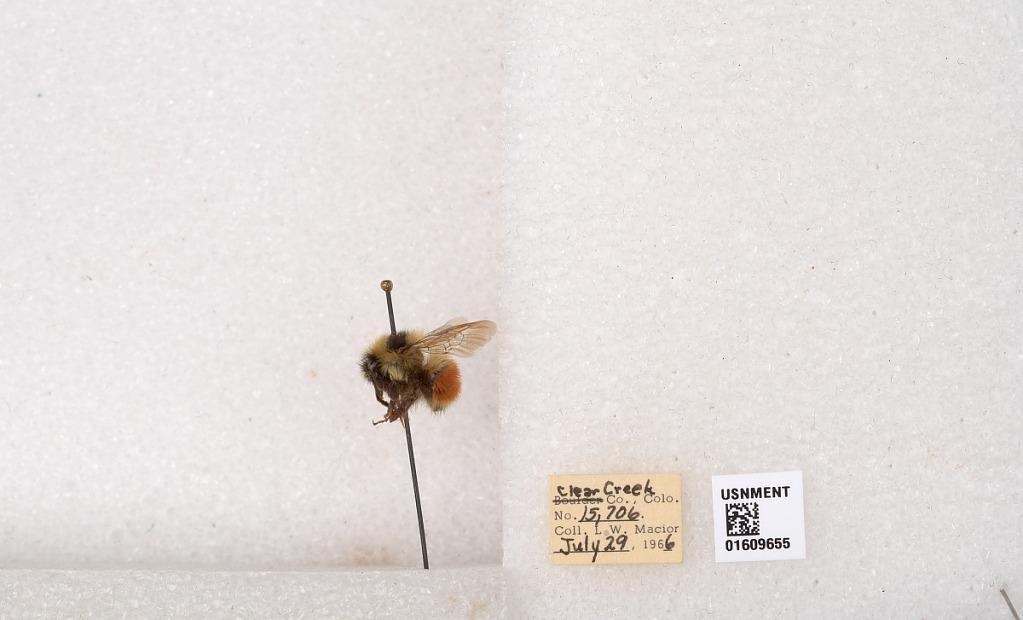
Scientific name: Bombus (Pyrobombus) sylvicola Kirby
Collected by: L. Macior
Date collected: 1966-7-29
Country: United States
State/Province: Colorado
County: Clear Creek
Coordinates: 39.6856, -105.645